Forlani government

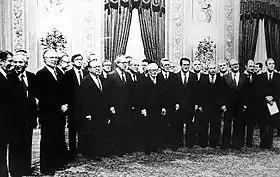
The Forlani Cabinet at the Quirinal Palace for the official portrait.

The Forlani Cabinet, led by Arnaldo Forlani, was the 38th cabinet of the Italian Republic.